James Jack (artist)

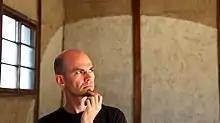

Jack was raised on the East side of Manhattan, lived in Kyoto during the late 1990s and has lived in Asia Pacific for the past two decades. Jack received a Bachelor of Arts degree from Sarah Lawrence College studying with Gary Burnley, Sandy Skoglund, and Joel Sternfeld and completed advanced studies in Japanese at the Stanford Inter-University Center for Japanese Studies. He completed a Master of Arts degree in Japanese Art History at the University of Hawai‘i at Mānoa and a Ph.D. in the Painting Department with Yoshitaka Mōri, Tsuyoshi Ozawa, Ritsuko Taho and Toyomi Hoshina at Tokyo University of the Arts.